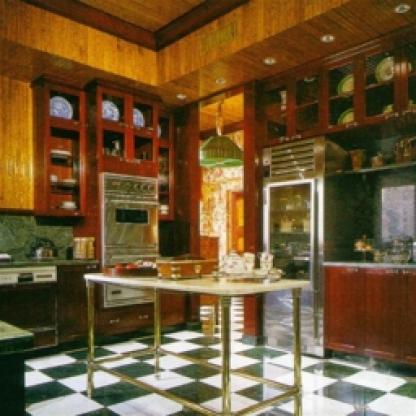
Scene: Indoor